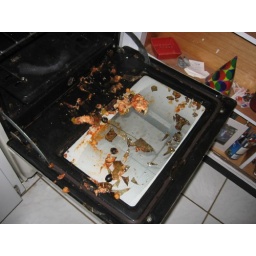
this is like the 20th glass thing i have broken in this house